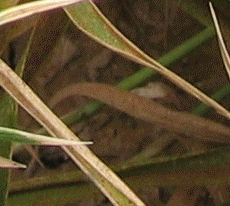
Label: Wheat___Brown_Rust